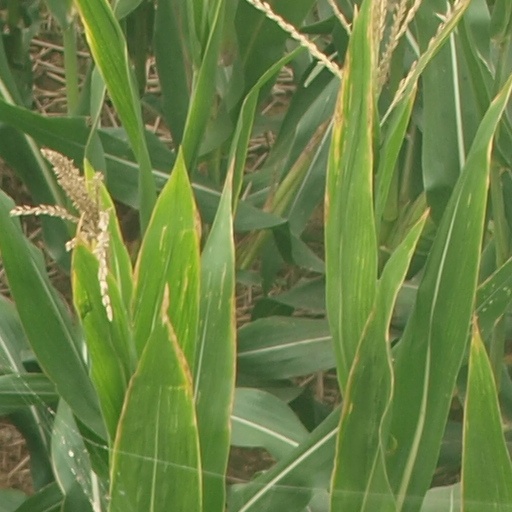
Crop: maize; corn